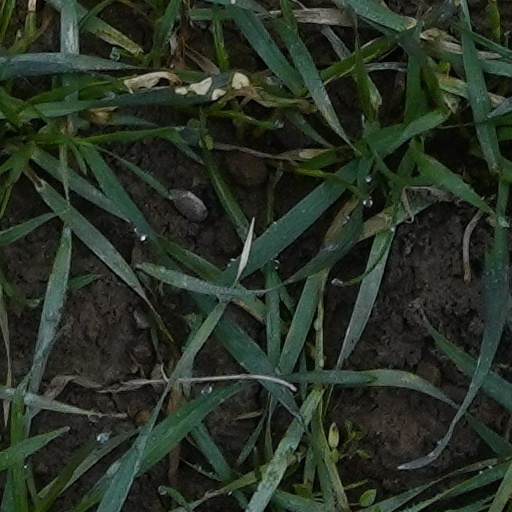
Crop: wheat